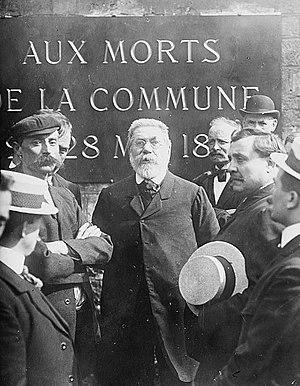
L'avenue Édouard-Vaillant est une voie du 16ᵉ arrondissement de Paris, en France.
L'élection présidentielle française du 17 janvier 1913 vise à choisir le successeur d'Armand Fallières. Le président du Conseil Raymond Poincaré est élu au second tour de scrutin.
L’assassinat de Jean Jaurès a lieu le vendredi 31 juillet 1914 à 21 h 40, alors qu’il dîne au café du Croissant, rue Montmartre, dans le 2ᵉ arrondissement de Paris, au cœur de la République du Croissant, non loin du siège de son journal, L’Humanité. Il est atteint par deux coups de feu : une balle perfore son crâne et l’autre se niche dans une boiserie. Le célèbre homme politique s’effondre, mortellement atteint.
Édouard Vaillant, né le 29 janvier 1840 à Vierzon et mort le 18 décembre 1915 à Paris, est un homme politique français. Socialiste, il est l'un des élus majeurs de la Commune de Paris. Il forme, avec Jean Jaurès, Jules Guesde et Jean Allemane, le quatuor majeur du socialisme français de la fin du XIXᵉ siècle et du début du XXᵉ siècle.